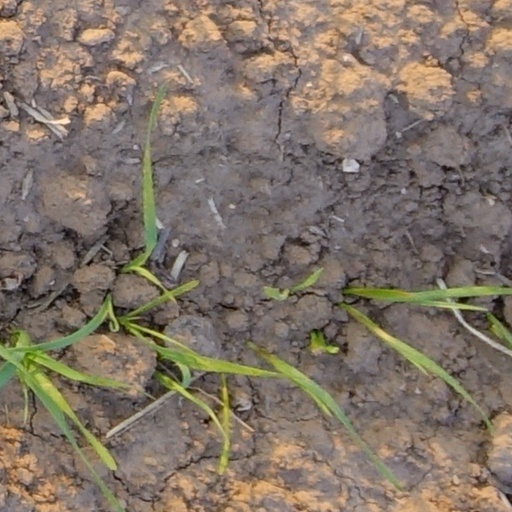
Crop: wheat